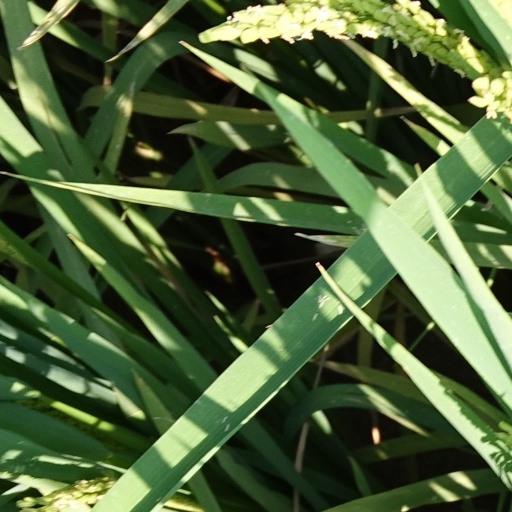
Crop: rice